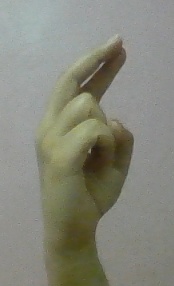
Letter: zay